Junk raft

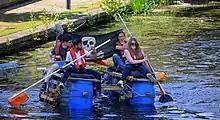
Competitors in the Junk Boat Challenge in Leeds, England, in 2016

A junk raft is a type of home-built watercraft made of plastic bottles or other recycled materials constructed by artists and community-minded groups organizing recreational flotillas, or by environmentally concerned individuals seeking to draw attention to the problem of floating debris and the need for recycling. It can also be an improvised small, functional watercraft from readily available materials.